2019 European Athletics Indoor Championships – Women's 60 metres

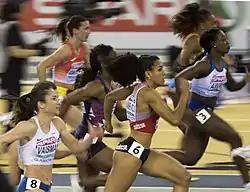
Semifinal 1

Qualification: Qualification: First 2 in each heat (Q) and the next 2 fastest (q) advance to the Final.